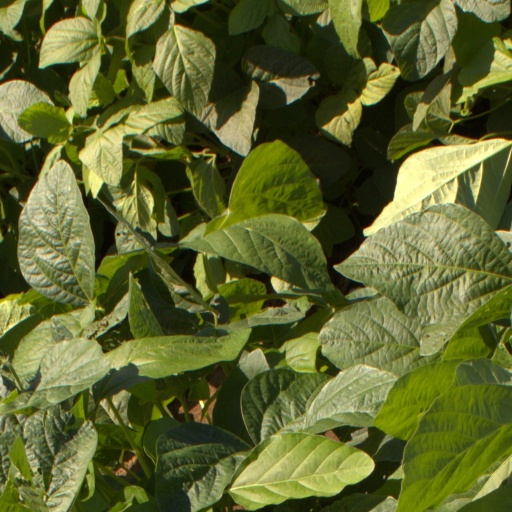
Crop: soybean